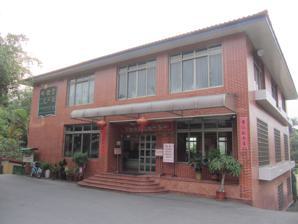
Building: Lin Hsien-tang Residence Museum
Country: Taiwan
Year built: 1899
Museum in Wufeng, Taichung, Taiwan Lin Hsien-tang Residence Museum 林獻堂文物館 Established May 2019 Location Wufeng , Taichung , Taiwan Coordinates 24°03′39.7″N 120°42′12.4″E / 24.061028°N 120.703444°E / 24.061028; 120.703444 Type museum The Lin Hsien-tang Residence Museum ( traditional Chinese : 林獻堂文物館 ; simplified Chinese : 林献堂文物馆 ; pinyin : Línxiàntáng Wénwùguǎn ) is a museum in Wufeng District , Taichung , Taiwan . History The museum building used to be the residence of Lin Hsien-tang . The inner and outer wings of the construction of the first courtyard of the residence were completed in 1867. In 1883, the second courtyard was completed. The rear tower was completed in 1899. Lin Fang-ying, a descendant of Lin Hsien-tang's, opened the residence as a museum in May 2019. Architecture The museum is located inside Mingtai High School compound. See also List of museums in Taiwan References